Katepwa

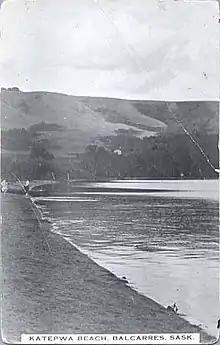
Katepwa Point in 1900

In 1898, Arthur Osment moved his brick factory from Indian Head to Lebret, but it was not successful, and sold to Clem Peltier who moved it to the end of the lake. The factory was closed by 1908 due to competition.